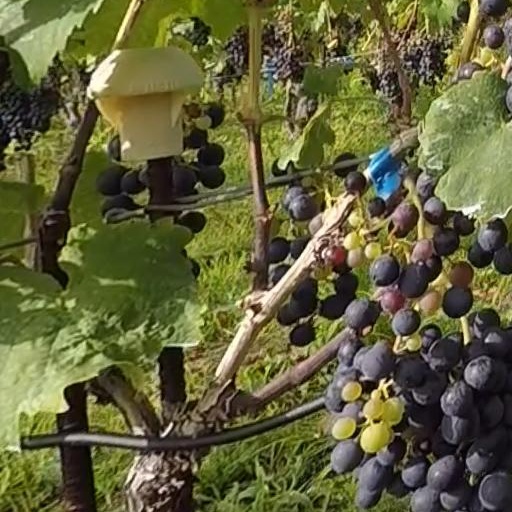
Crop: grape